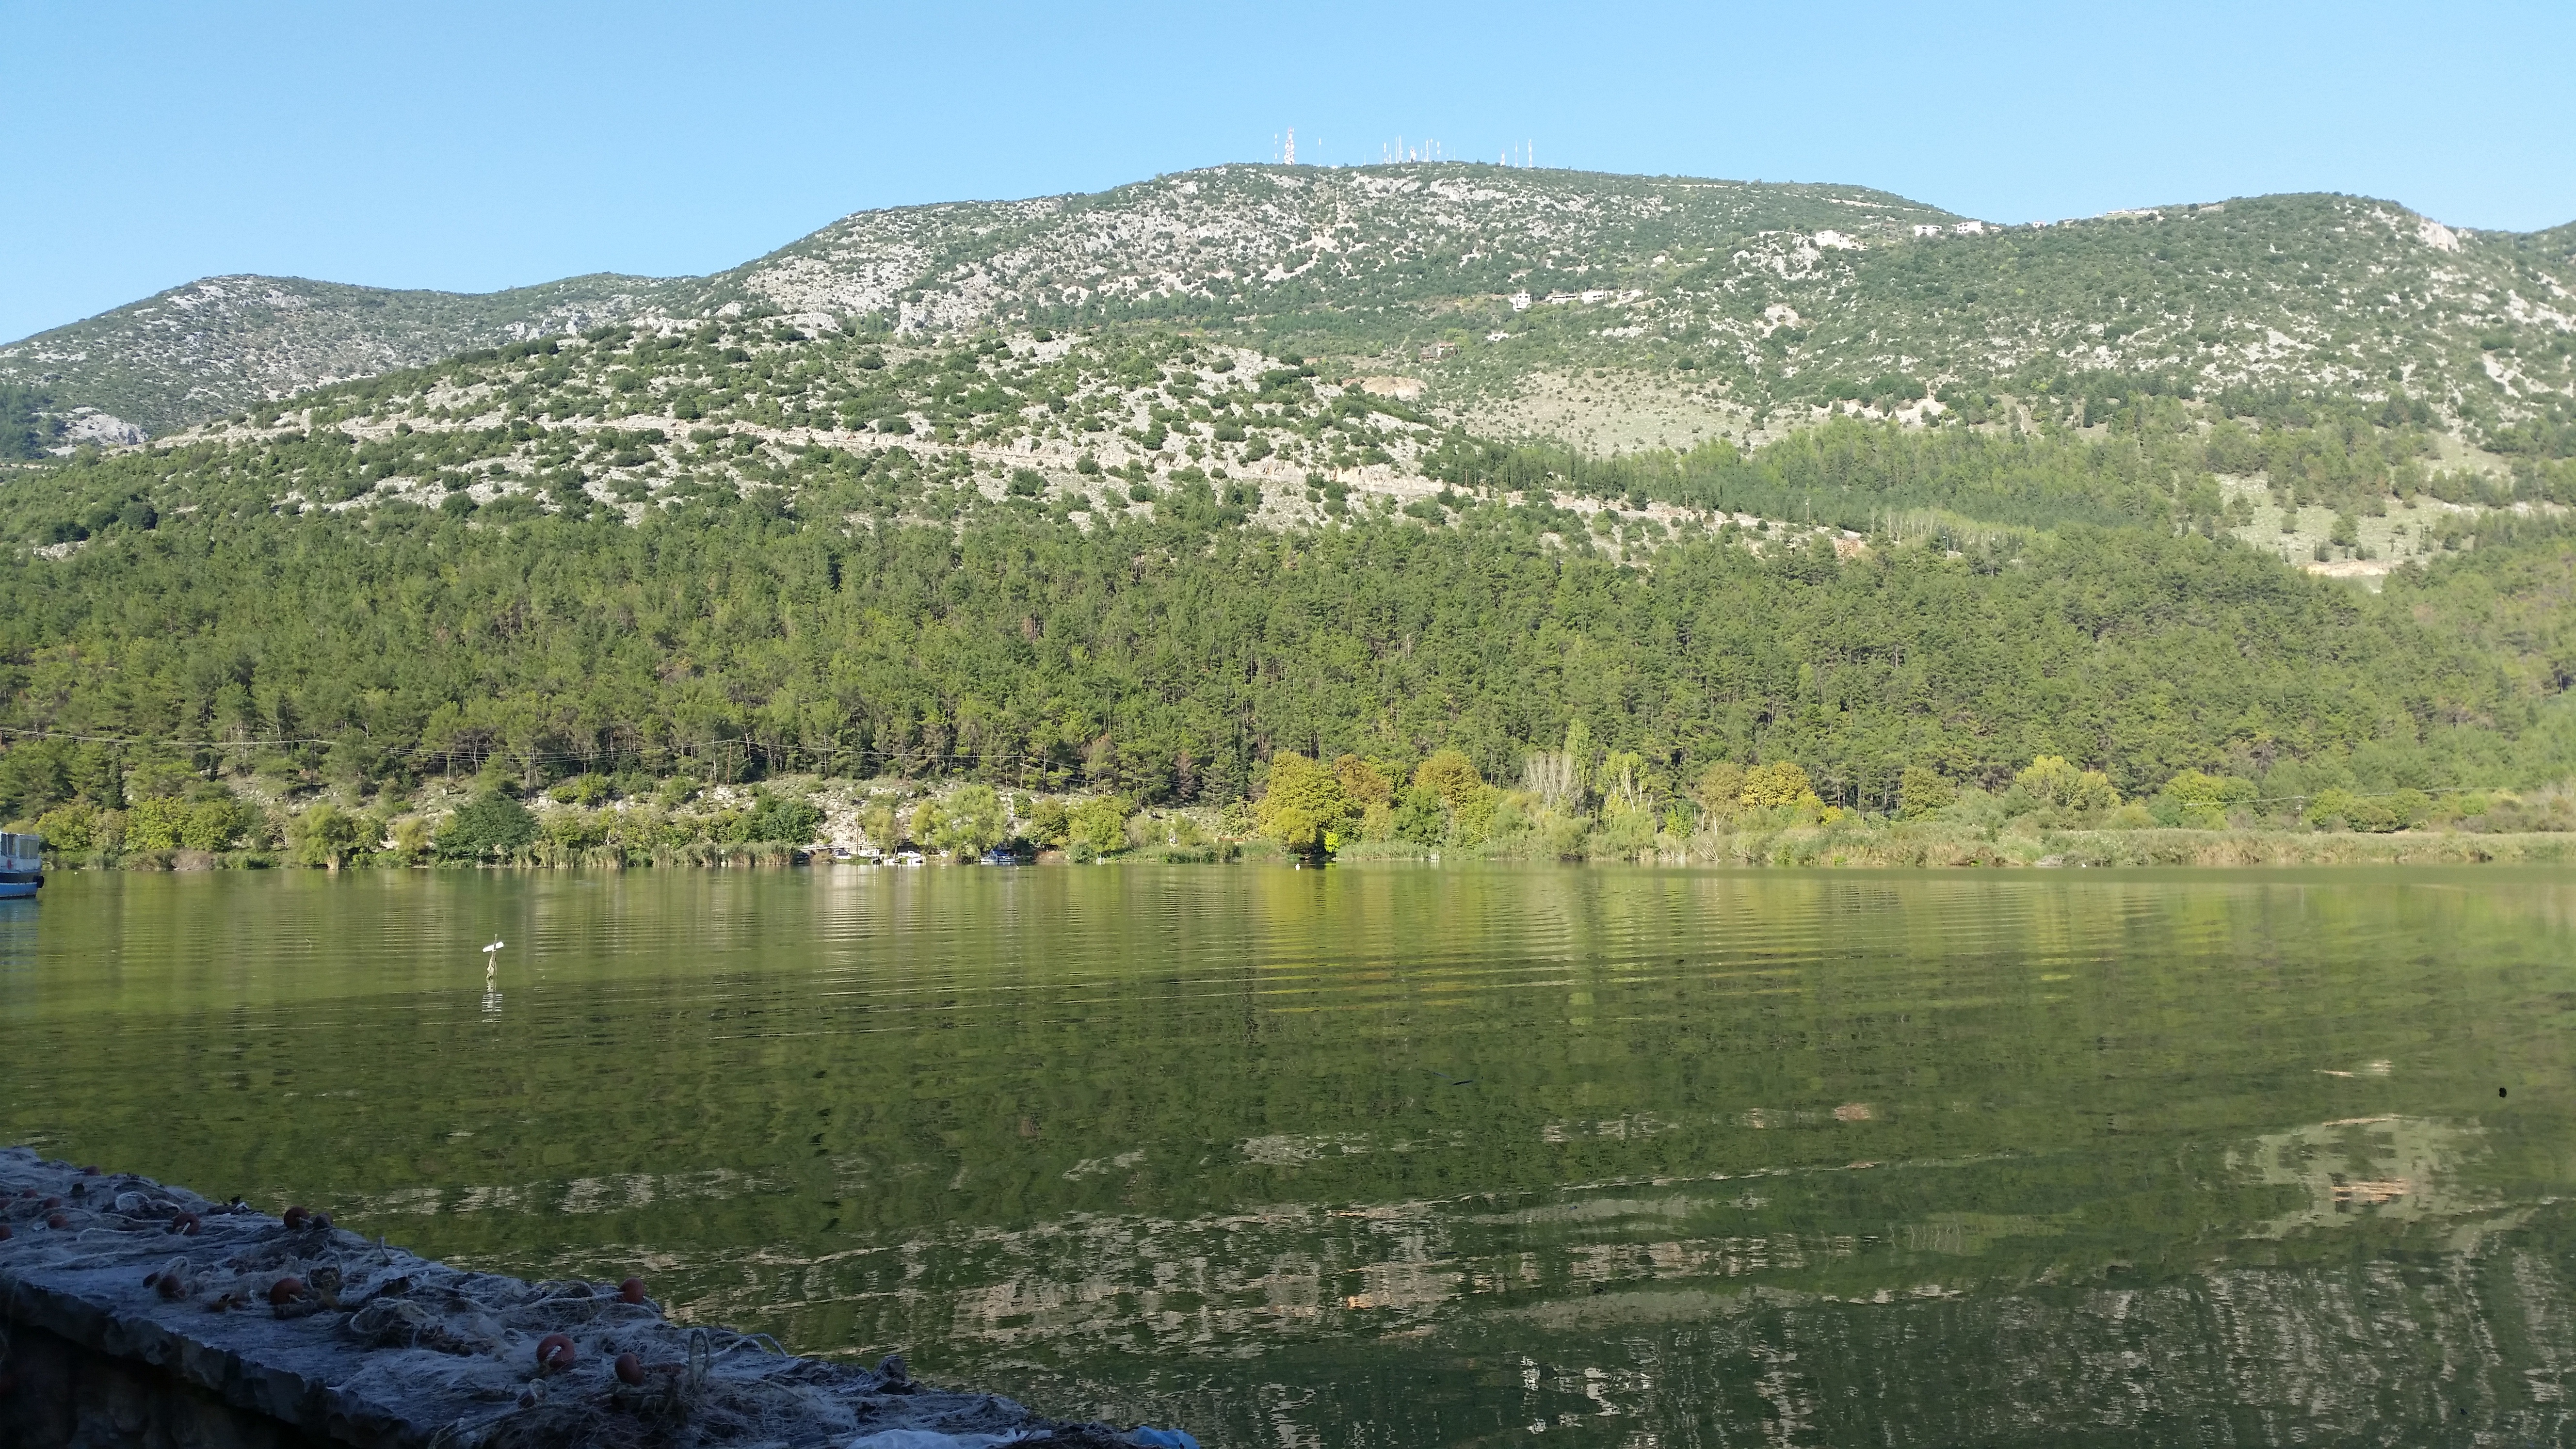
wilderness, mountain, lake, valley, mountain range, fjord, reservoir, plateau, fell, loch, ecosystem, tarn, mountainous landforms